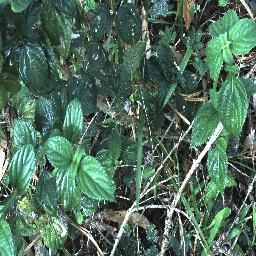
Label: lantana